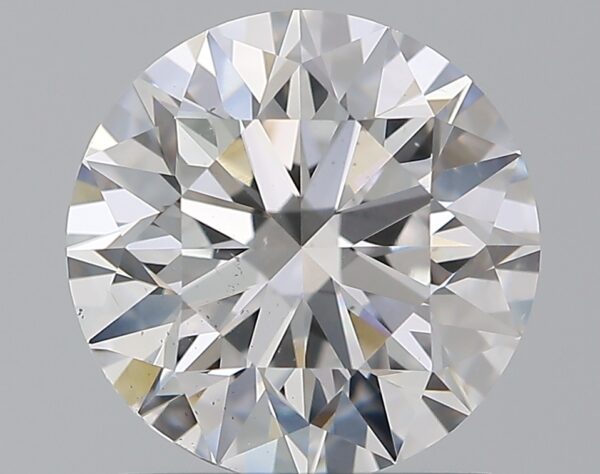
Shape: round
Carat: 1.51
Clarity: VS2
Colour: D
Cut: EX
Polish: EX
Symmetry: EX
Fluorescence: N
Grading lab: GIA
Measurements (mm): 7.29 x 7.32 x 4.58